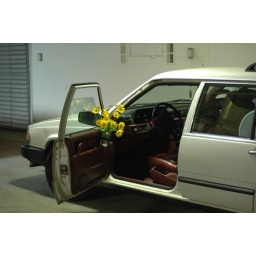
flowers in cup holder